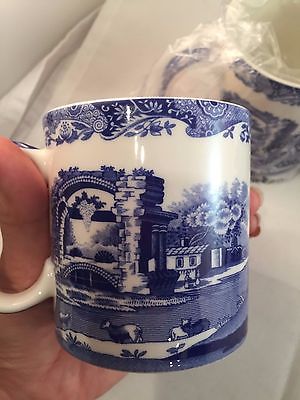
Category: mug